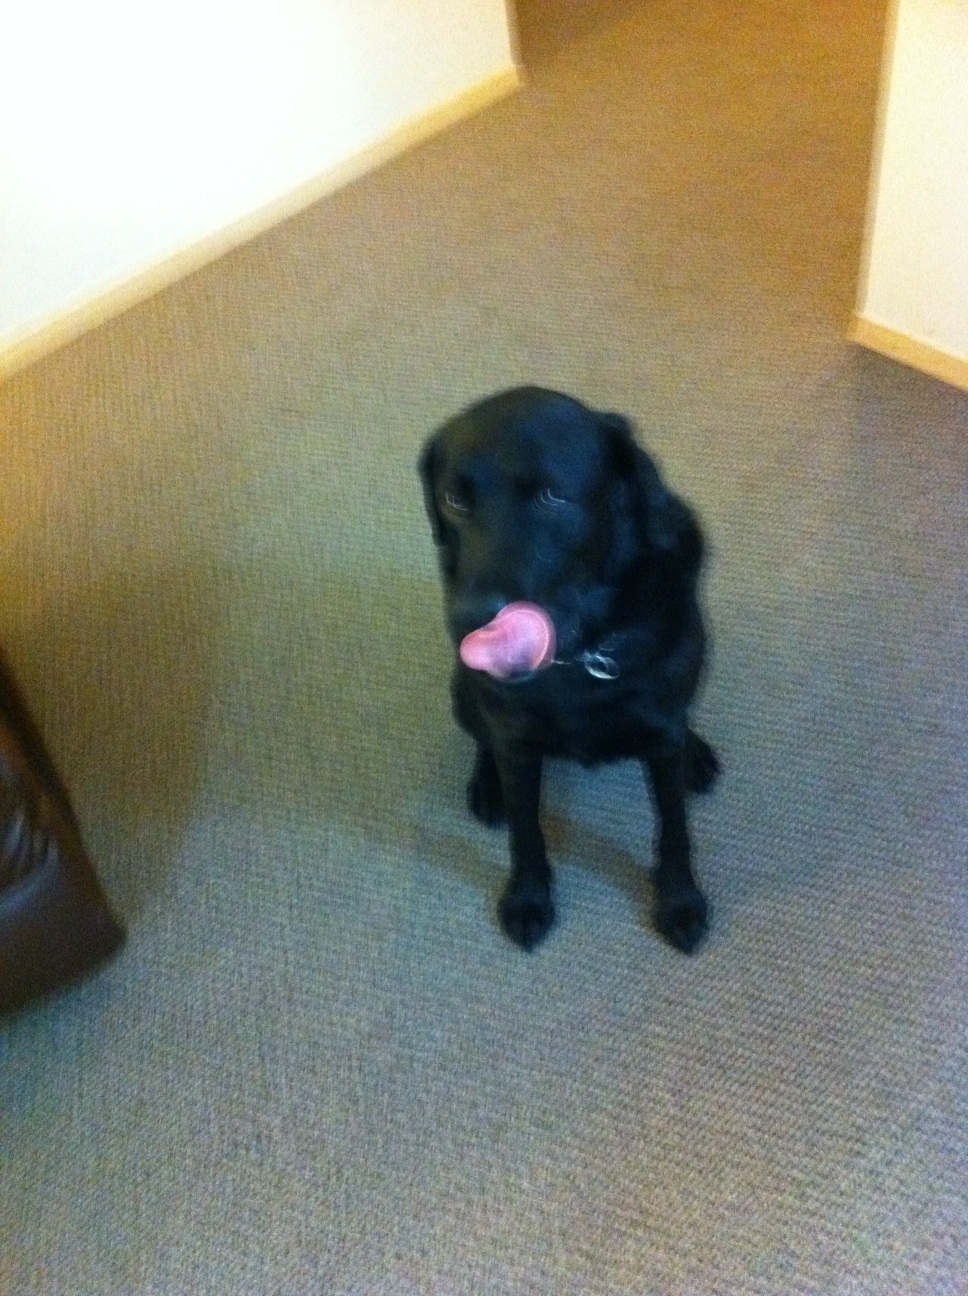Question: what its name?
Answer: unanswerable